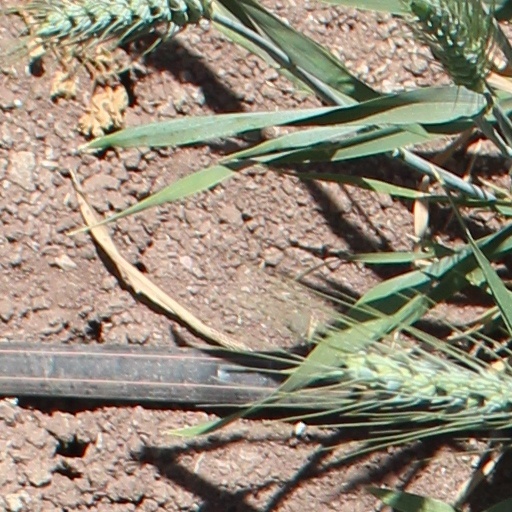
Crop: wheat